Being the Ricardos

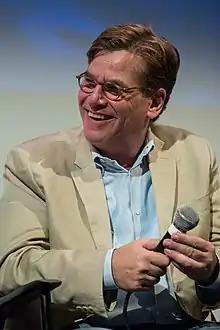
Aaron Sorkin, the film's writer and director

The project was first announced in September 2015, with Cate Blanchett announced to star as Lucille Ball and Aaron Sorkin writing the screenplay. The film was acquired by Amazon Studios in August 2017.